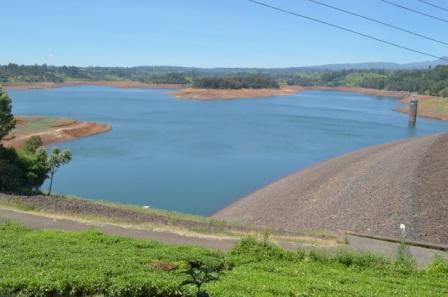
Mbegu za mazao zilizohifadhiwa vizuri, katika kifungashio chenye unazo wa gramu kumi, huku kikiwa kimepambwa vizuri kwa rangi nzuri za kuvutia, njano pamoja na kijani, juu ya kifungashio hicho kukiwa na picha ya aina ya zao linalopatikana ndani ya mbegu hizo.